Bundi

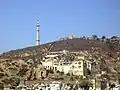
View of Bundi Fort and Palace from the Highway.

Stone Age tools dating from 5,000 to 2,00,000 years were found in Bundi and Bhilwara districts of the state.